Sphere

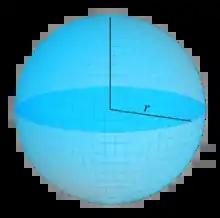
Two orthogonal radii of a sphere

As mentioned earlier is the sphere's radius; any line from the center to a point on the sphere is also called a radius. 'Radius' is used in two senses: as a line segment and also as its length.